Jon Guridi

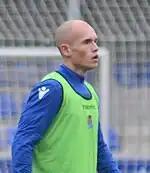
Guridi training with Real Sociedad in 2018

Born in Azpeitia, Gipuzkoa, Basque Country, Guridi was a Real Sociedad youth graduate. On 11 July 2014 he was promoted to the reserve team in Segunda División B, and made his senior debut on 13 September by starting in a 3–2 away loss against Sestao River.